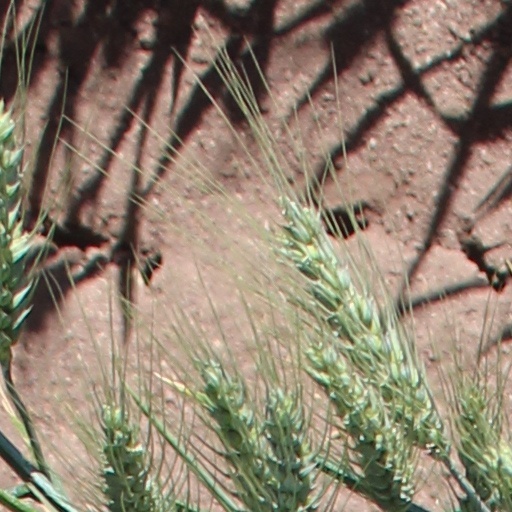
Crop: wheat